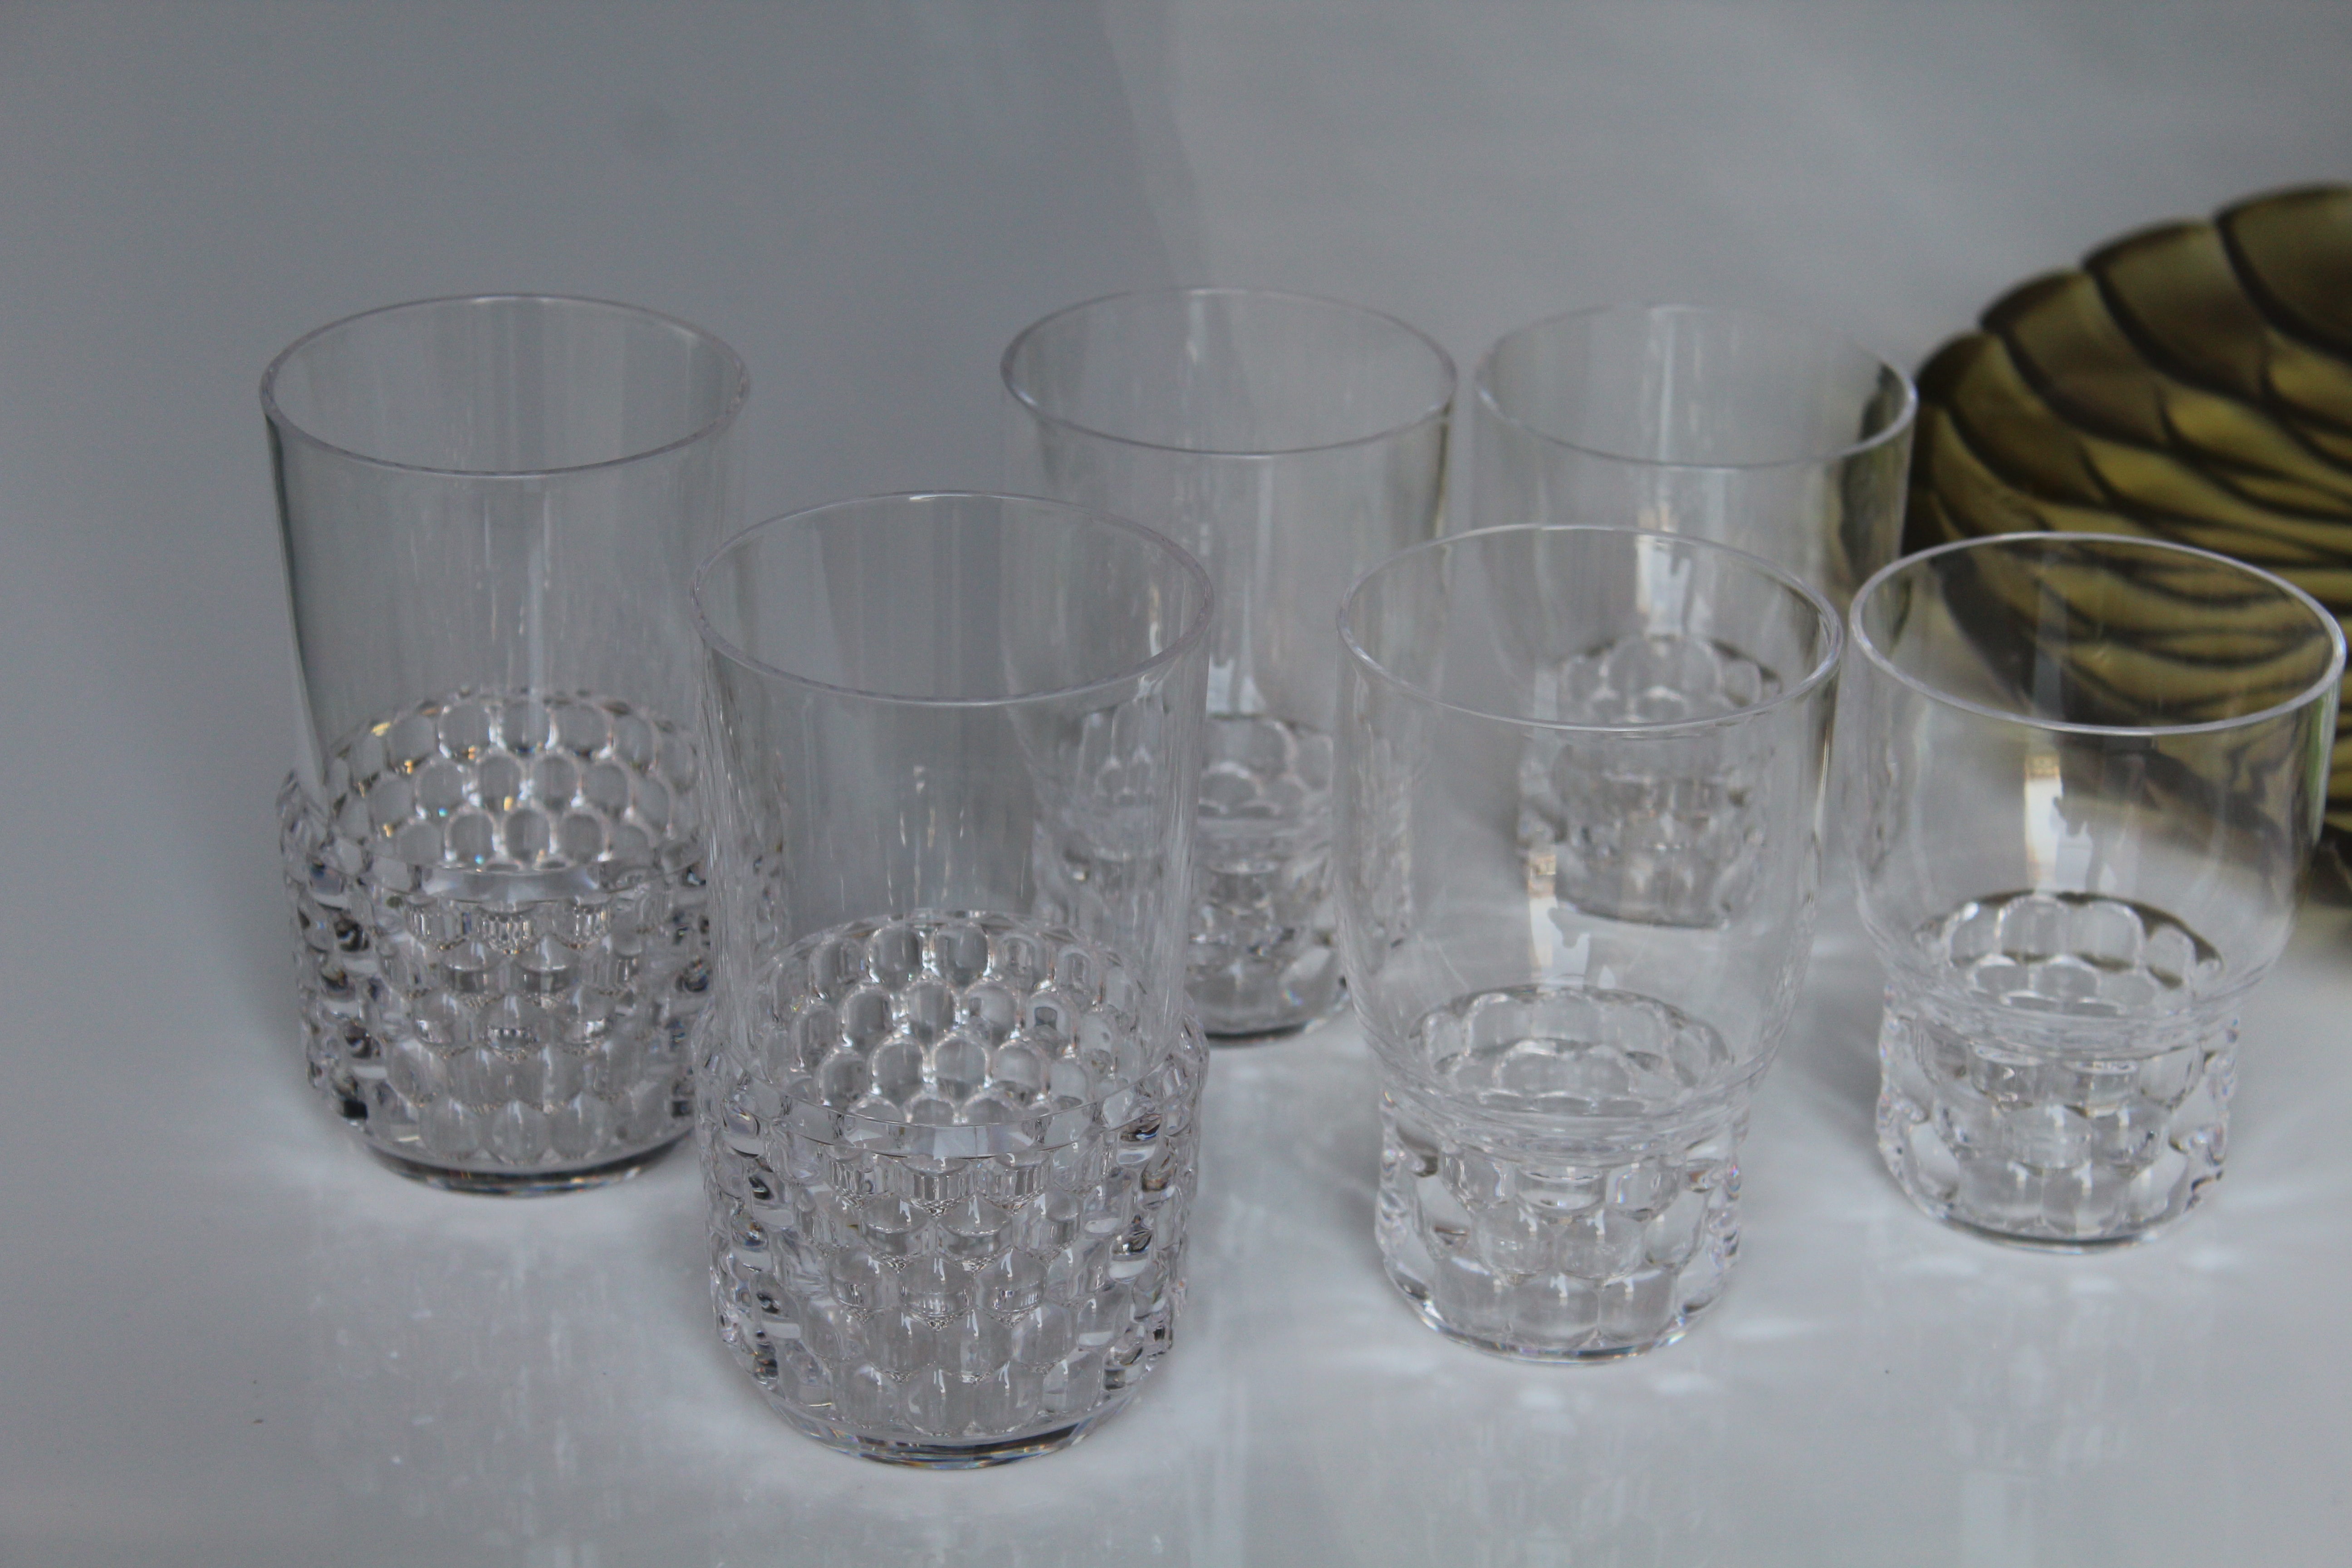
table, glass, drink, lighting, material, glass bottle, wine glass, product, glasses, crystal, service, stemware, drinkware